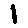
Label: 1